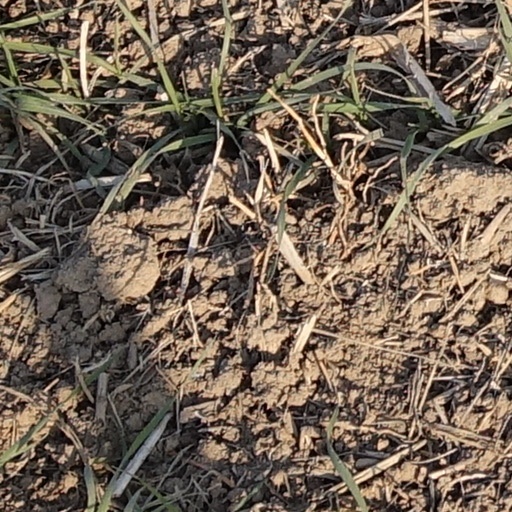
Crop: wheat